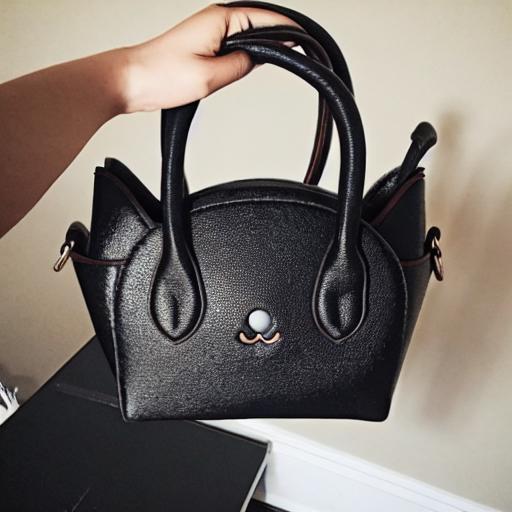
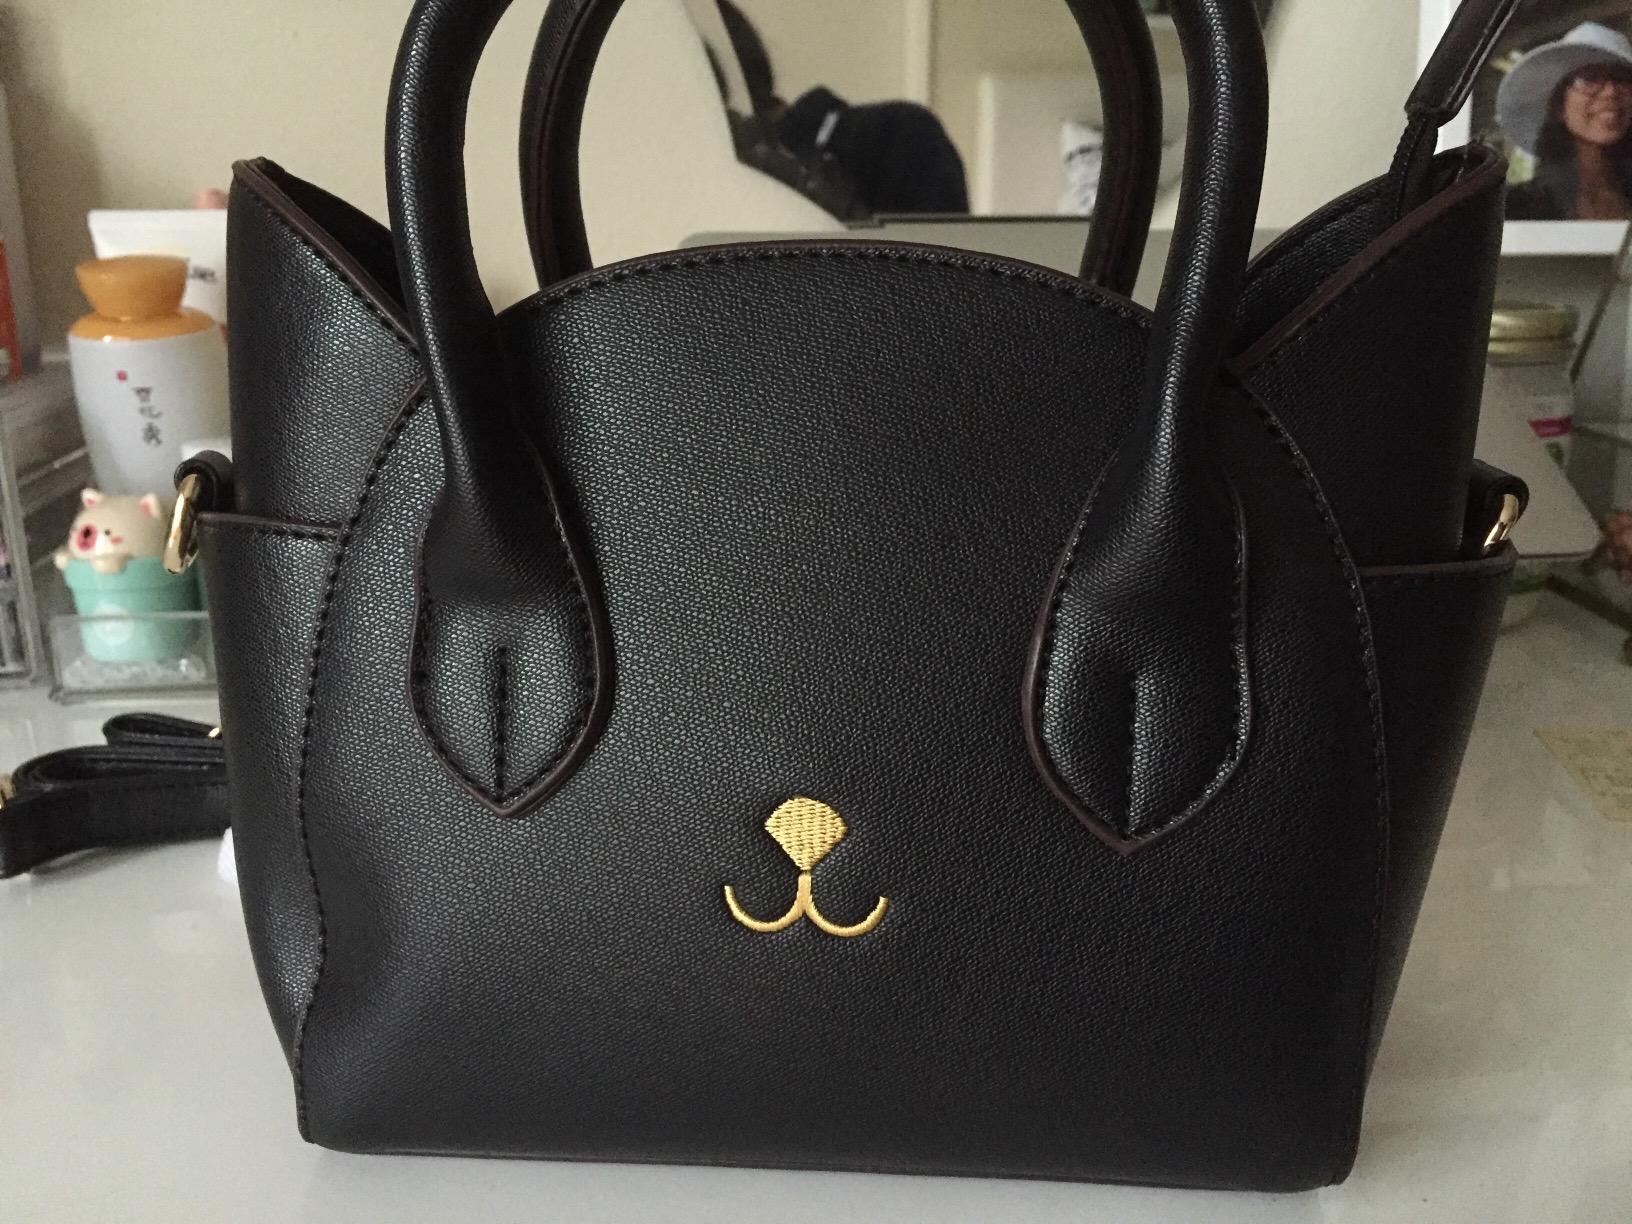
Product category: accessories_handbag
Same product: no